Tilikum Crossing

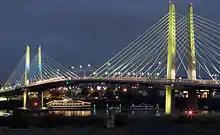
Light art system on bridge at night

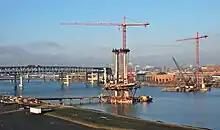
Bridge support towers under construction in January 2013

A light art aesthetic lighting system, designed by installation artists Anna Valentina Murch and Doug Hollis, alters the bridge’s lighting effects based on the Willamette's speed, depth, and water temperature. It uses 178 LED modules to illuminate the cables, towers, and underside of the deck. The USGS environmental data is translated by specialized software to a processor that issues cues programmed for each of the changing conditions. The base color is determined by the water's temperature. The timing and intensity of the base color's changes, moving the light across the bridge, are determined by the river's speed. A secondary color pattern is determined by the river's depth, that changes on the two towers and the suspension cables.